Alain Nu

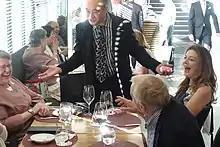
A Alain Nu at Kingbird restaurant inside The Watergate Hotel

In 2017, Nu became The Watergate Hotel's "Resident Man of Mystery,"